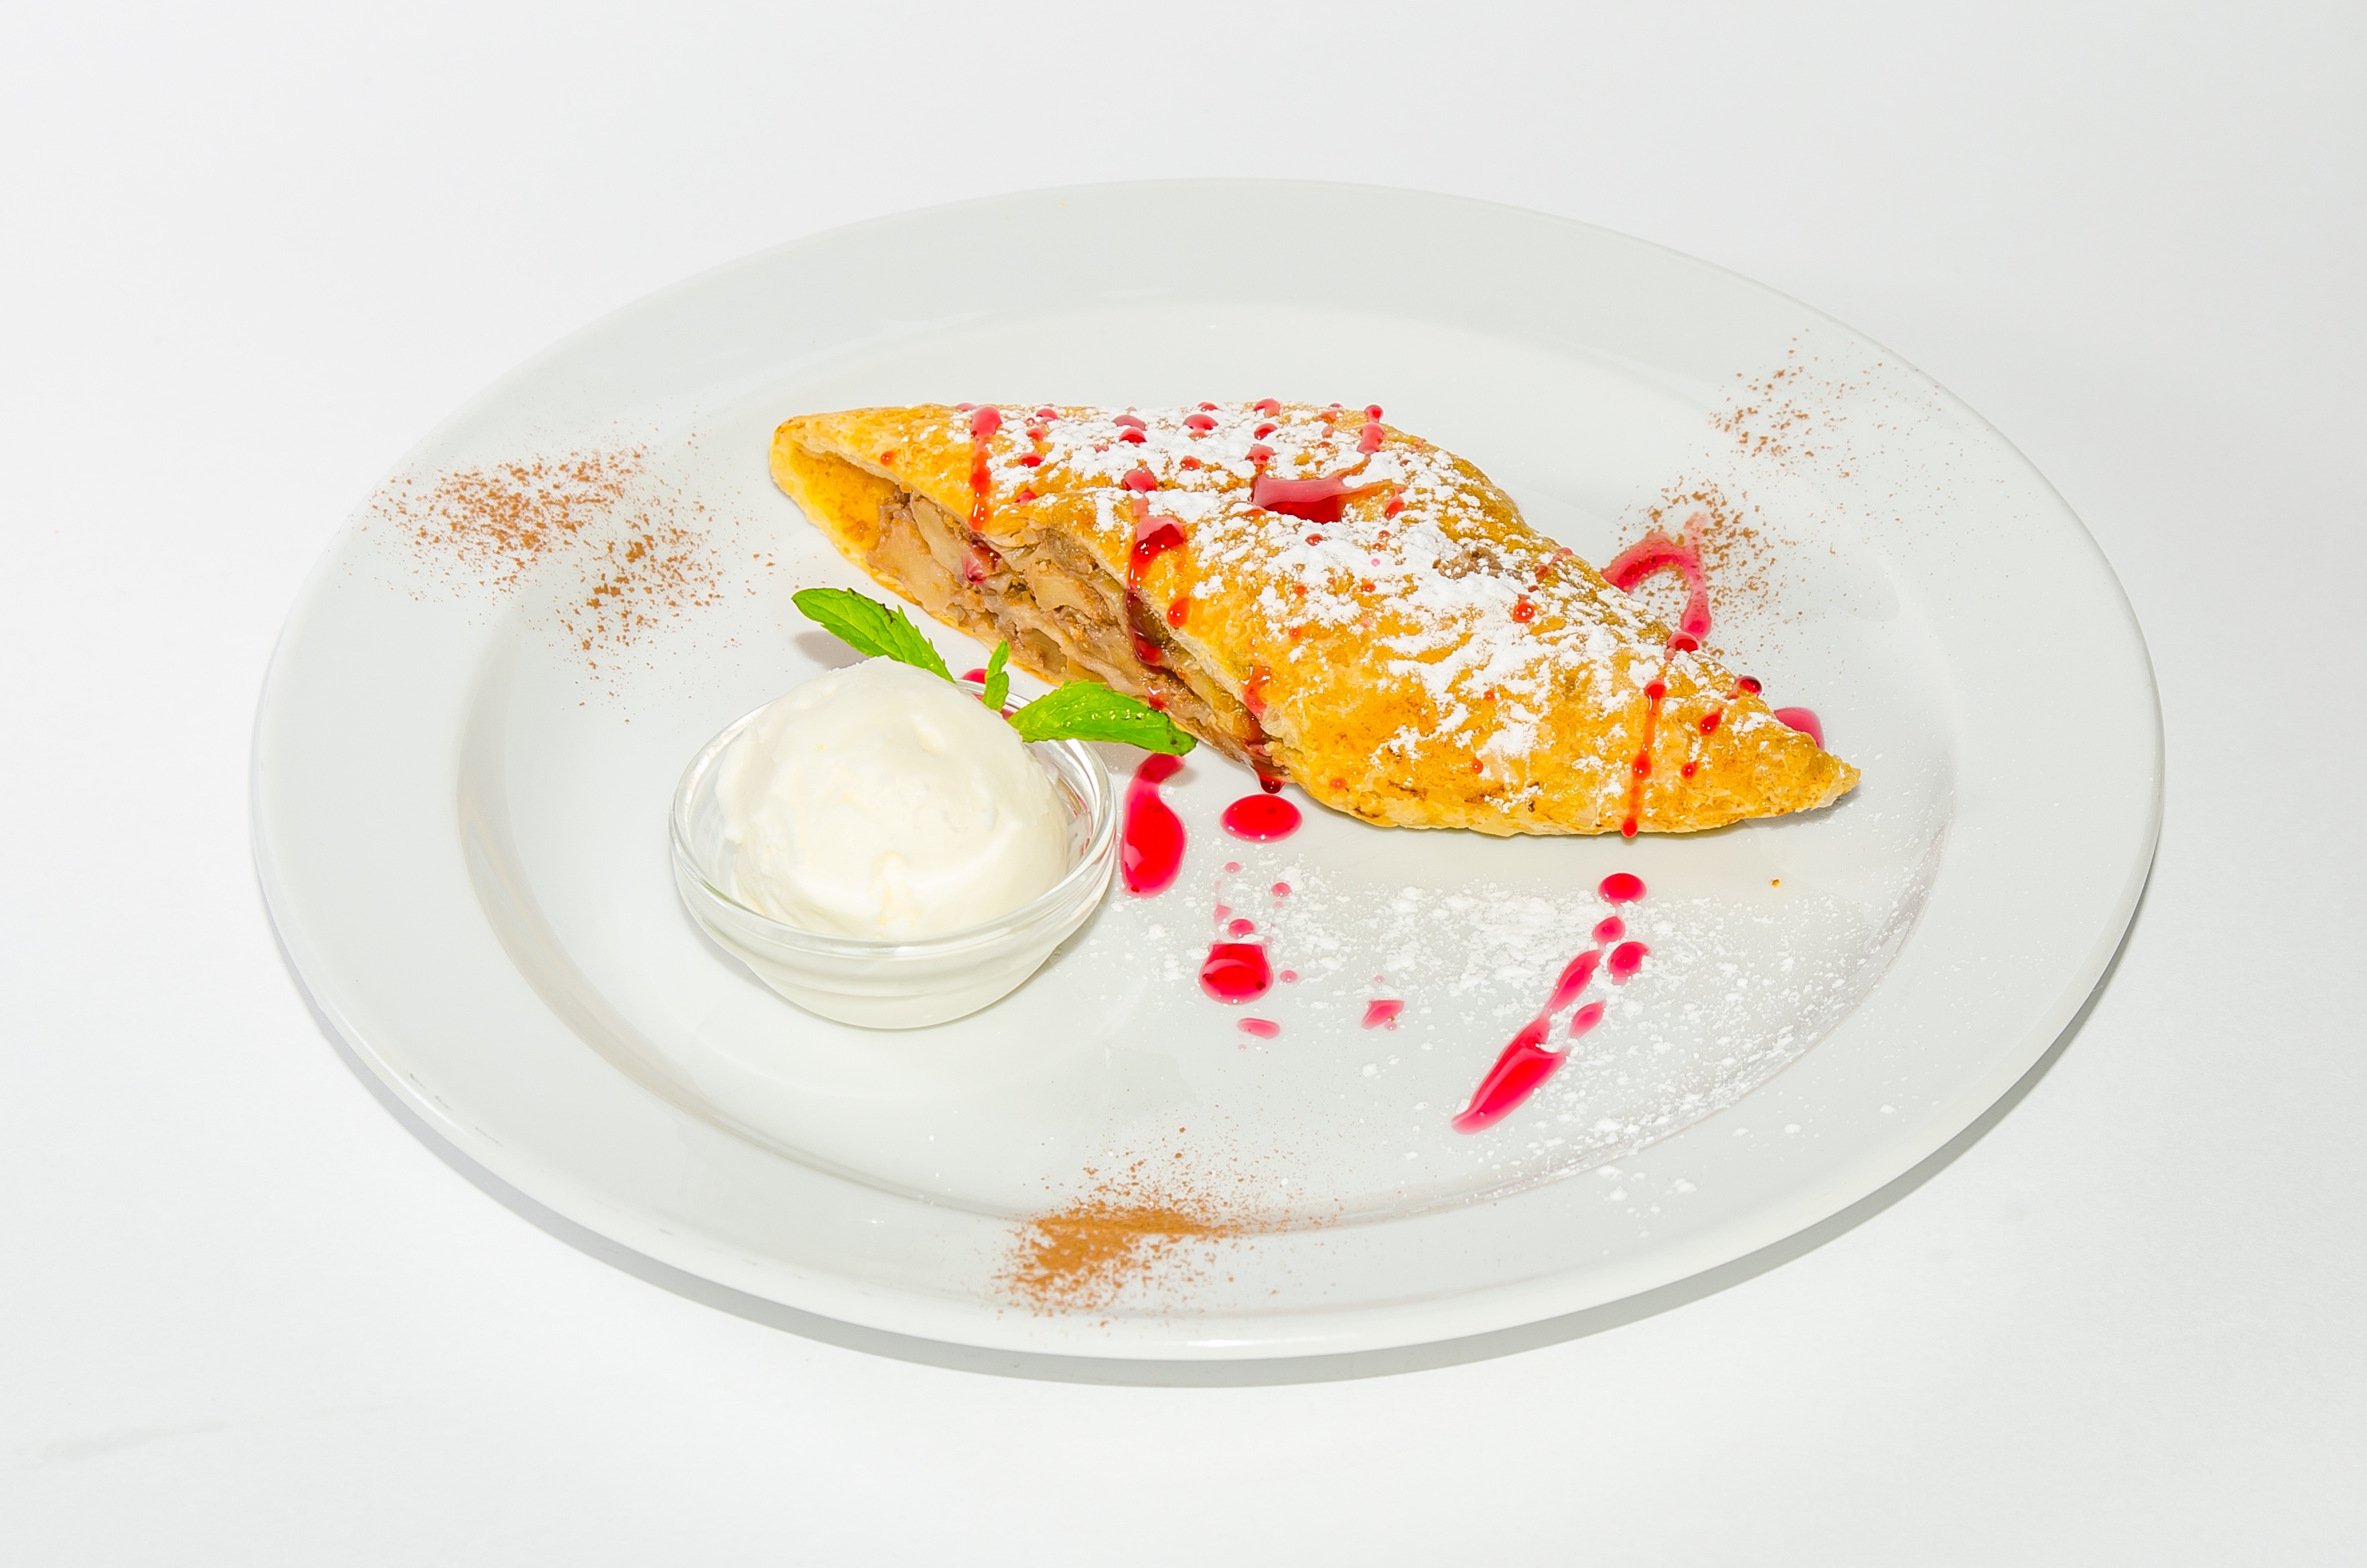
fruit, dish, meal, food, produce, breakfast, dessert, cuisine, bun, muffin, tasty, stuffing